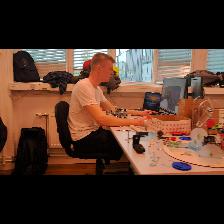
Label: Human